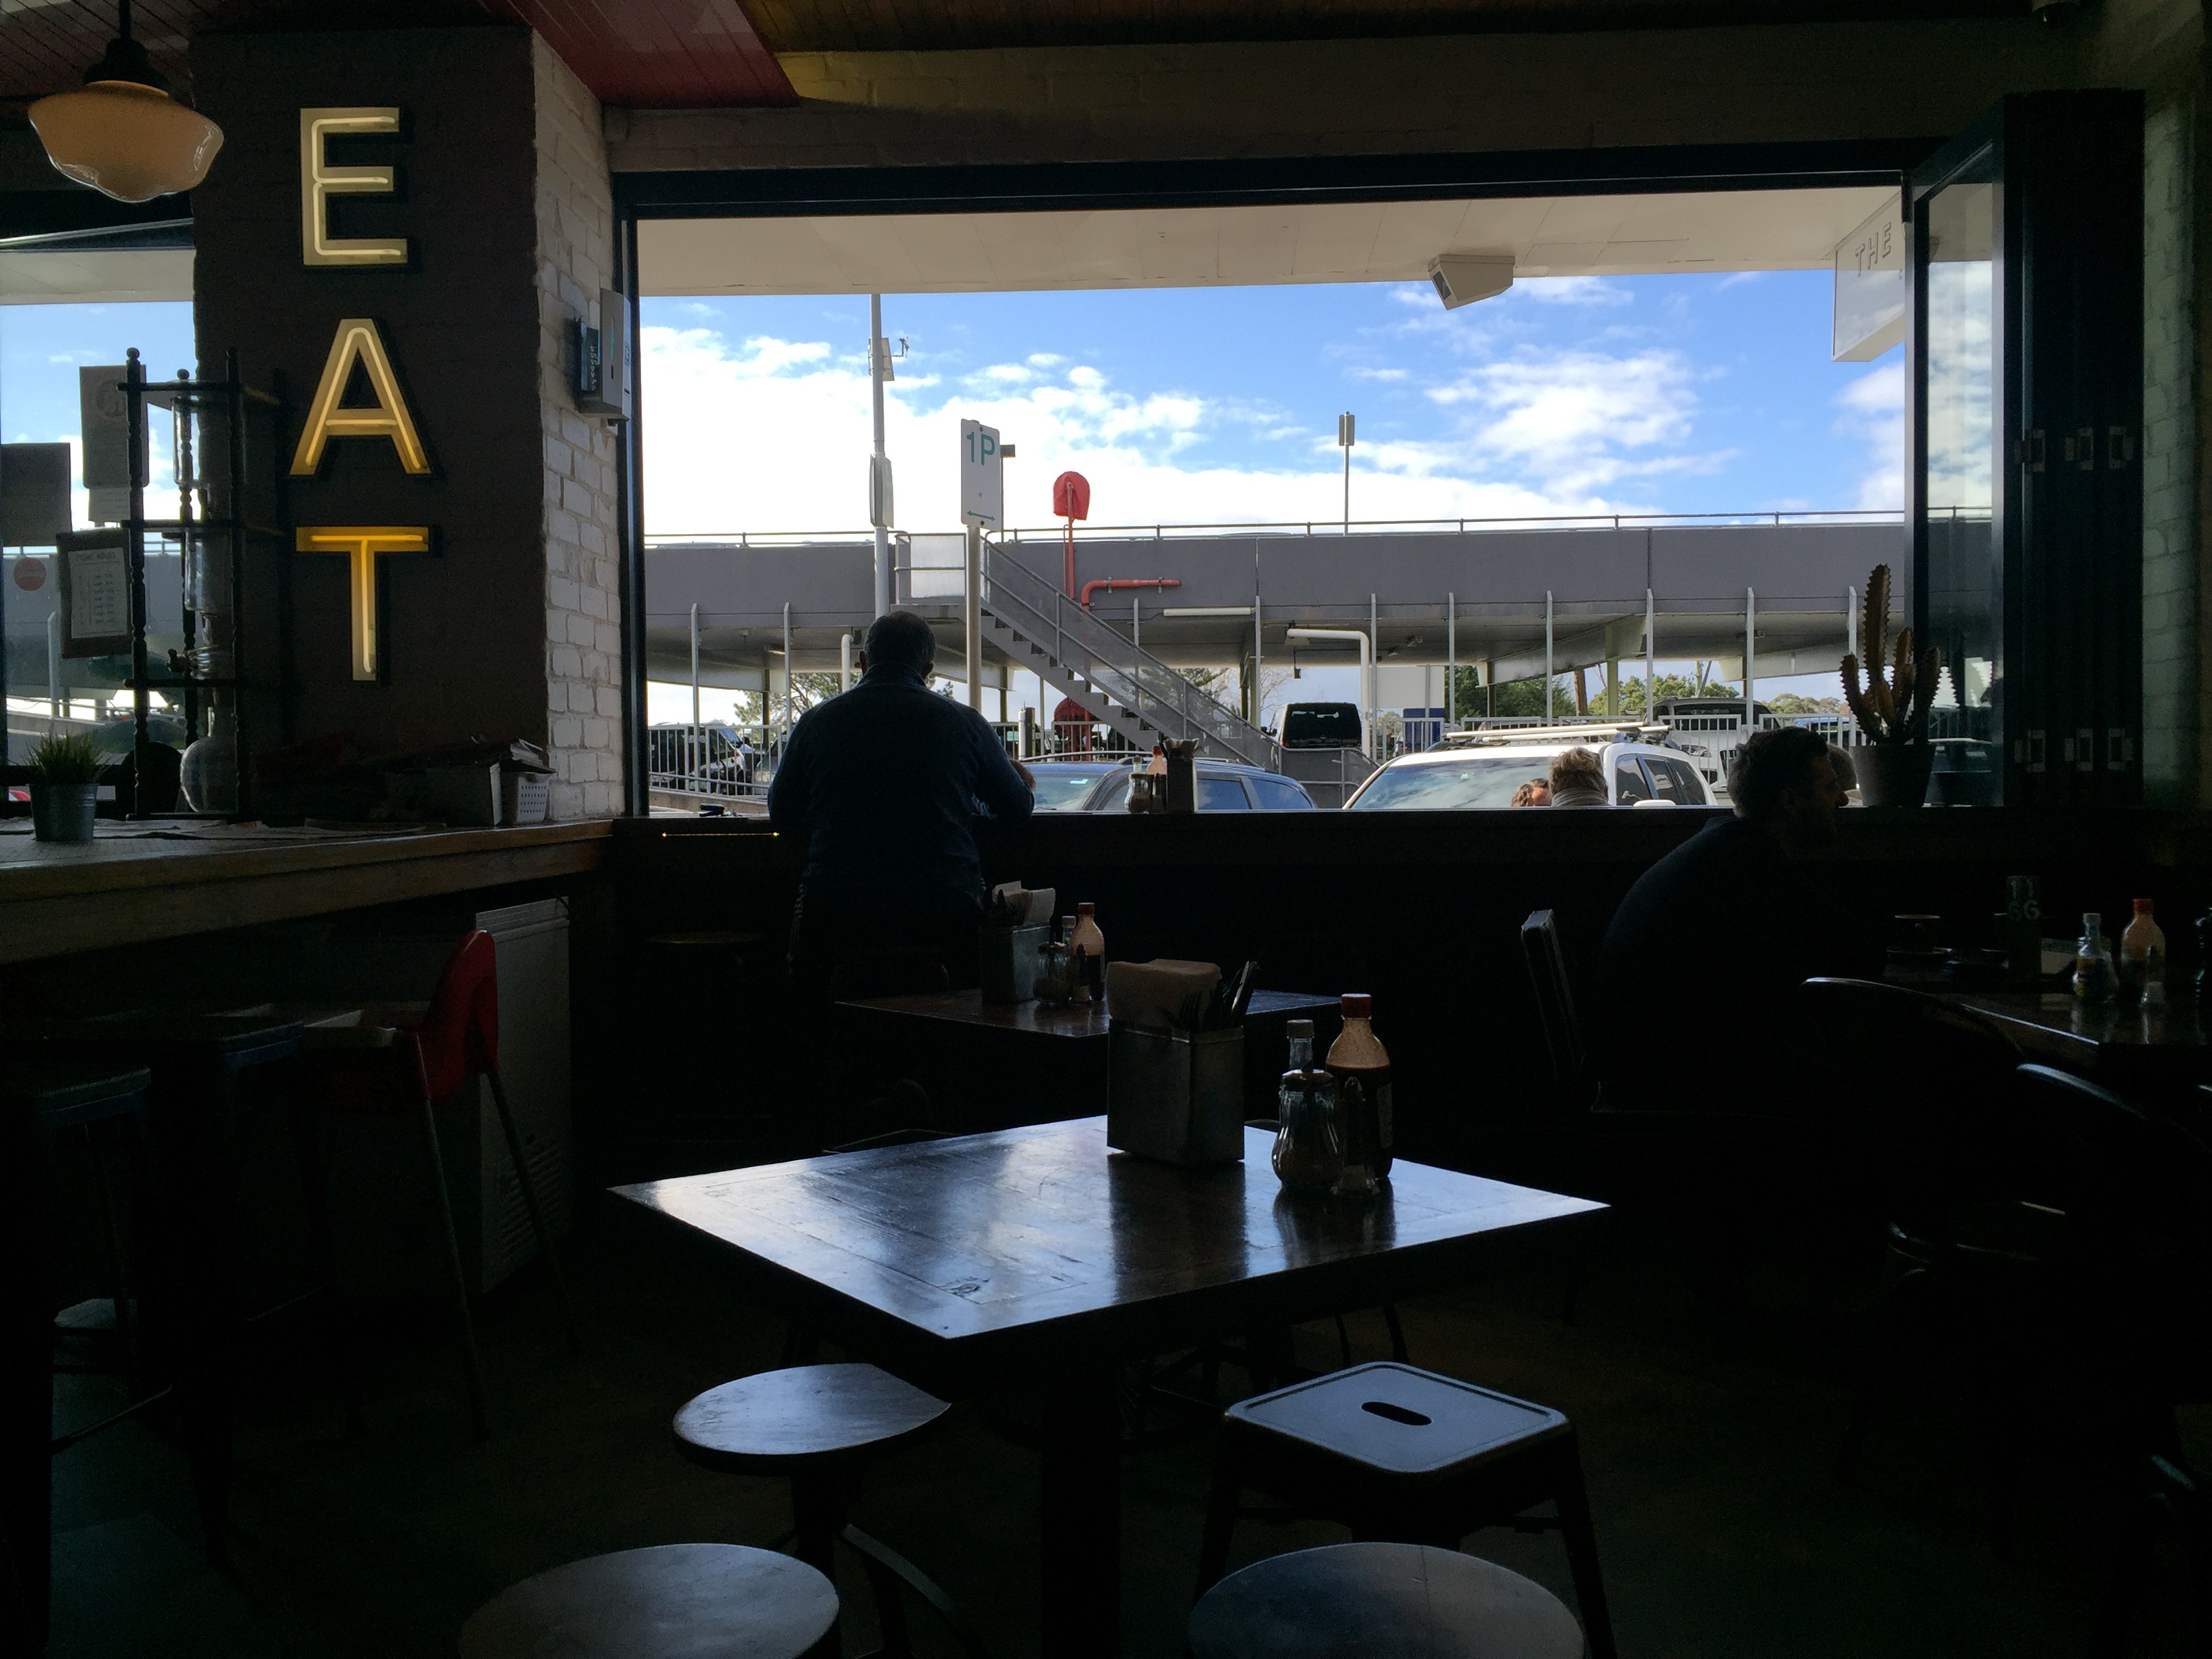
restaurant, bar, interior design, design